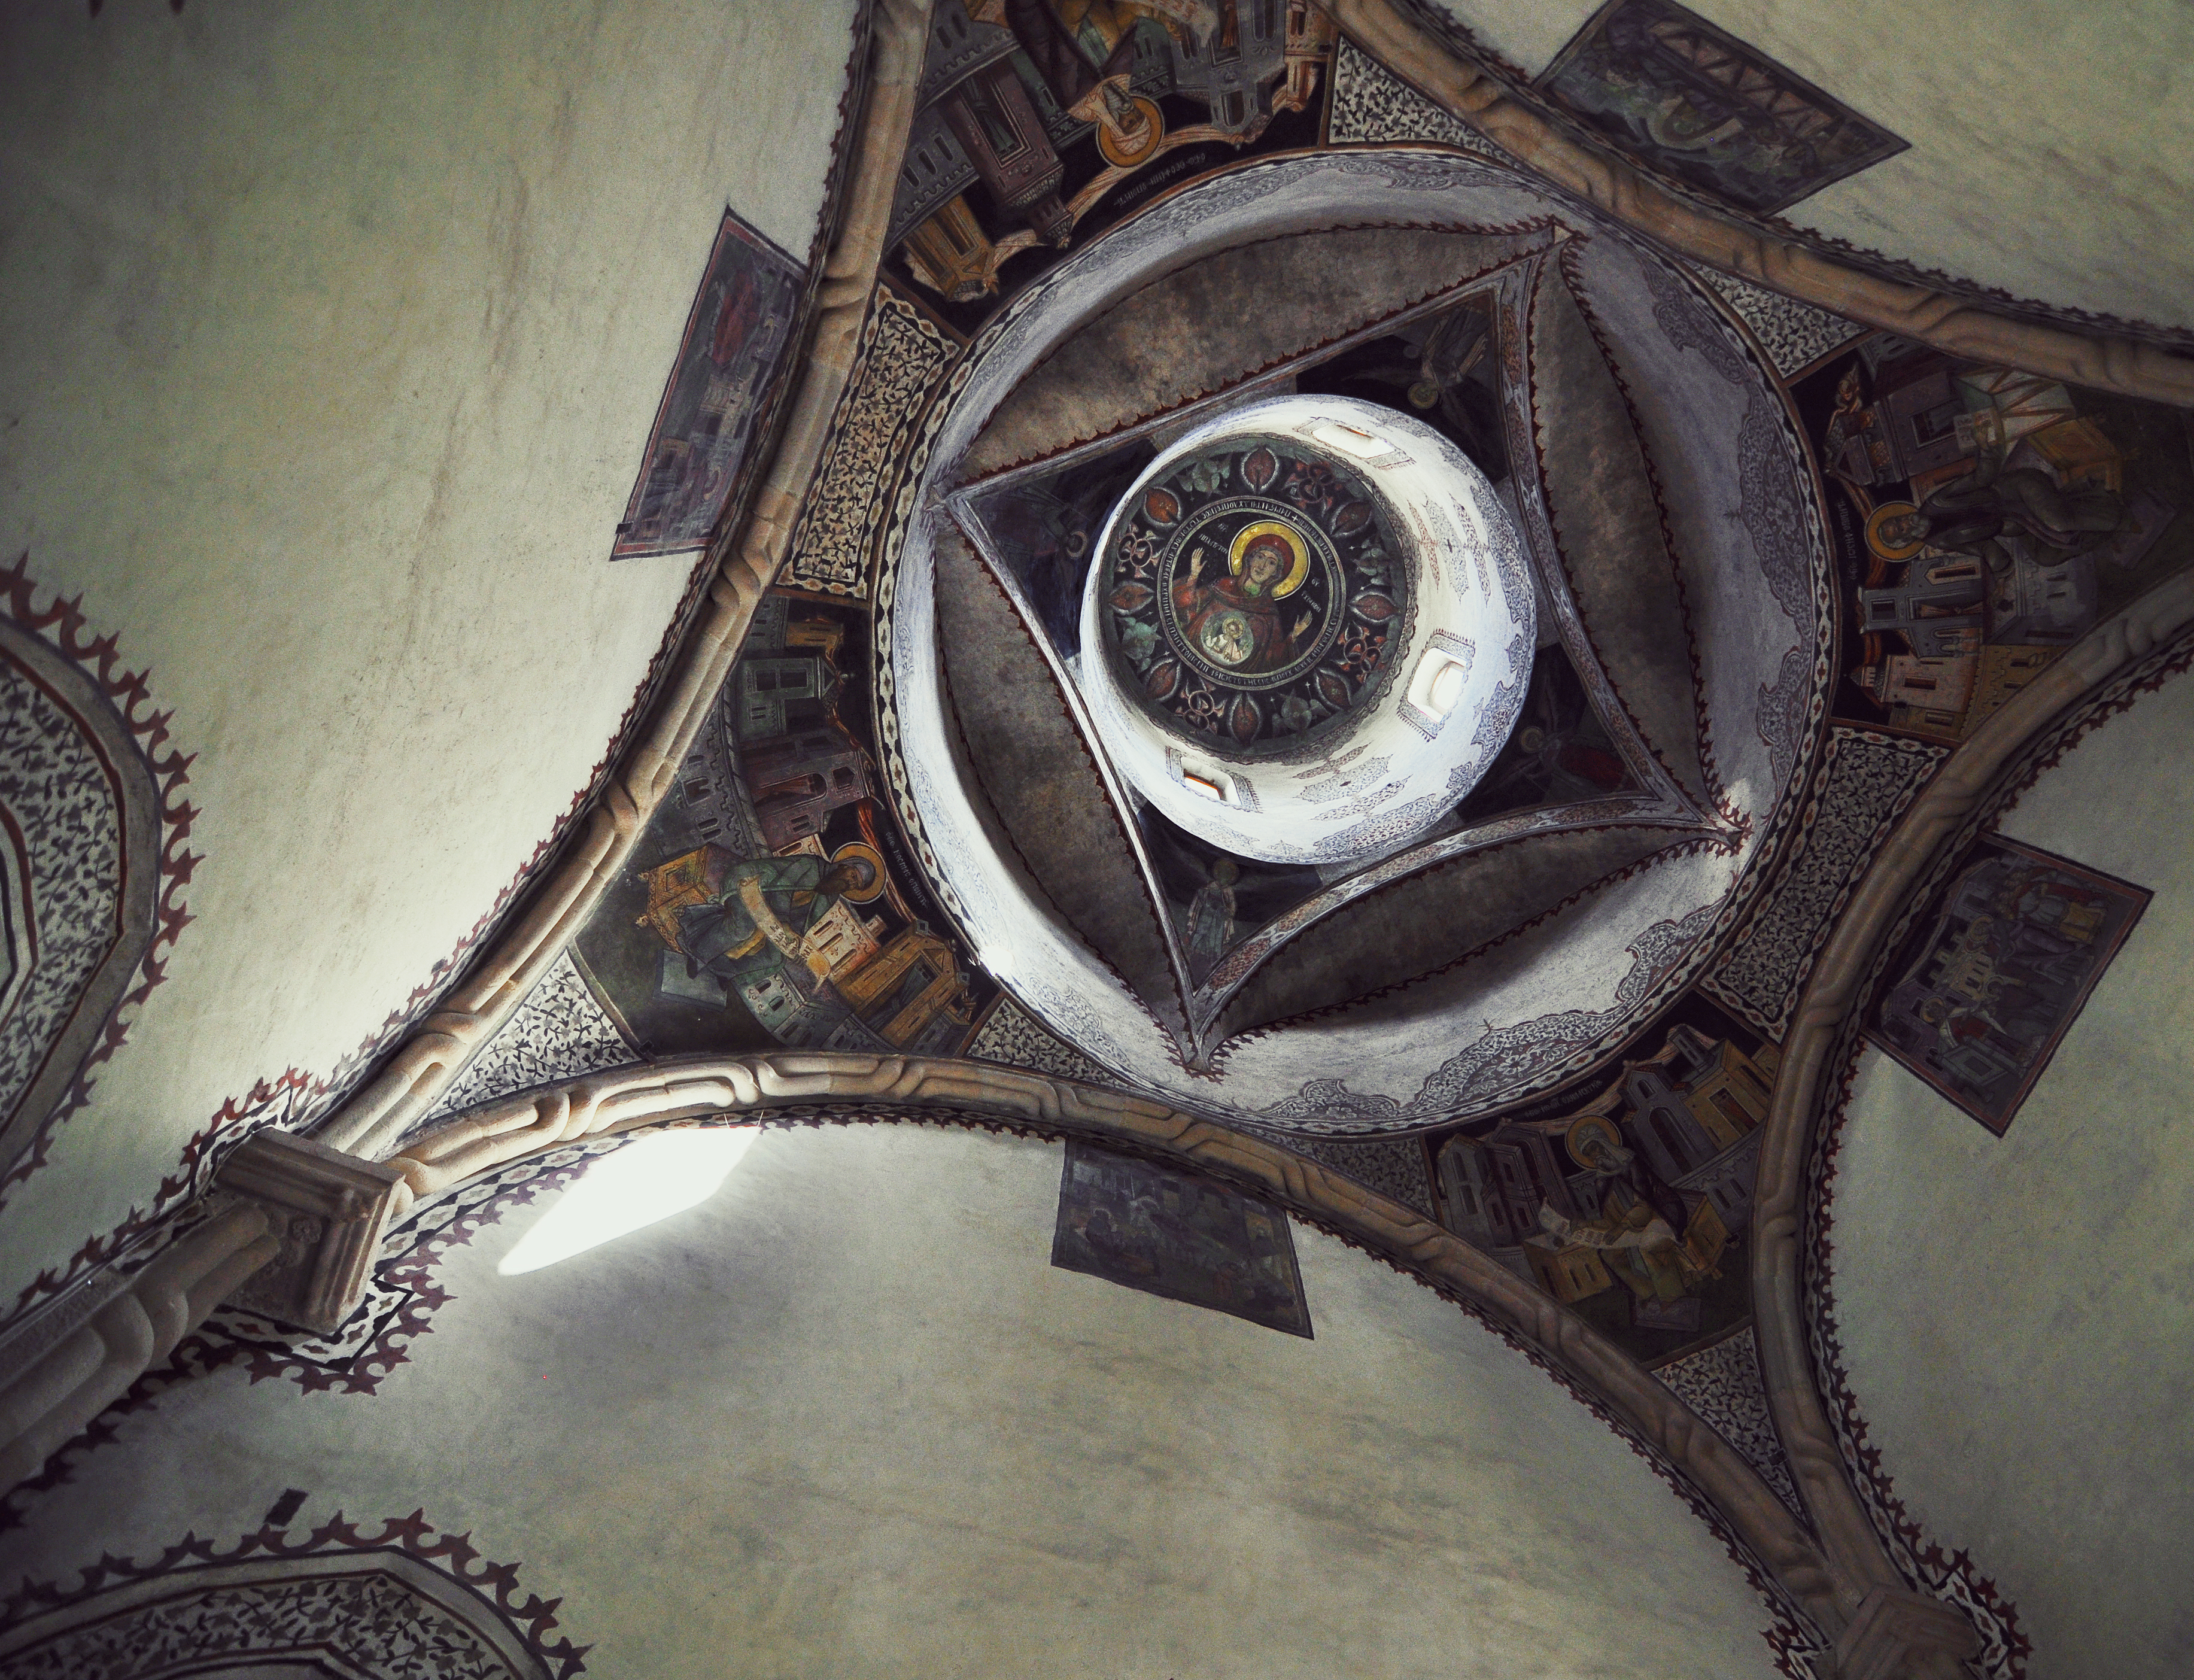
light, architecture, photography, interior, monument, photo, church, photos, de, arches, monastery, slanting, fisheye, fotografie, romana, orthodox, vaulting, eastern, fresco, dome, carving, icon, romania, icons, bor, targoviste, biserica, arhitectura, wallachia, muntenia, tara, romaneasca, orthodoxy, lumina, cupola, pendentives, pendentive, pandantiv, pandantivi, romanian, ortodoxa, patrimoniu, fresca, frescoes, noncoloursincolour, stelea, manastirea, manastire, vasile, lupu, narthex, pronaos, lmidbiima1731001, cladire, arce, piezise, moldavian, eik n, ancient history